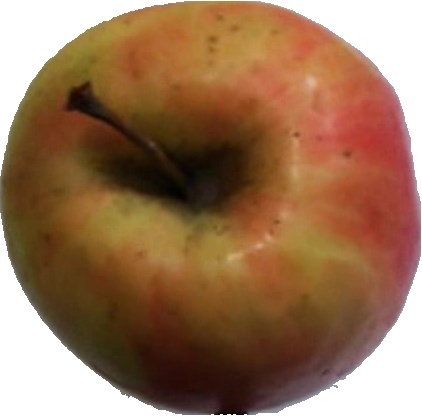
Label: apple_pink_lady_1